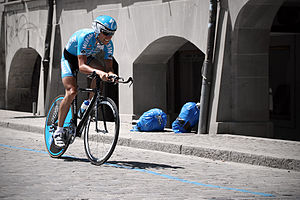
Mirko Celestino
Mirko Celestino er en tidligere professionel italiensk landevejscykelrytter. Han cyklede for det italienske hold Team Milram.